Irene Emery

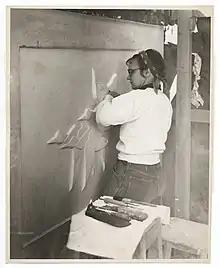
Irene Emery (c. 1937) carving wall of sun bath at Carrie Tingley Hospital for Crippled Children at Hot Springs, New Mexico

Irene Emery (1900–1981) was an American art historian, scholar, curator, textile anthropologist, sculptor, and modern dancer. She was known for her pioneering research in systematically describing global textiles, and was a leading authority on ancient fabrics and textiles, and for her published book "The Primary Structures of Fabrics: An Illustrated Classification" (1966).